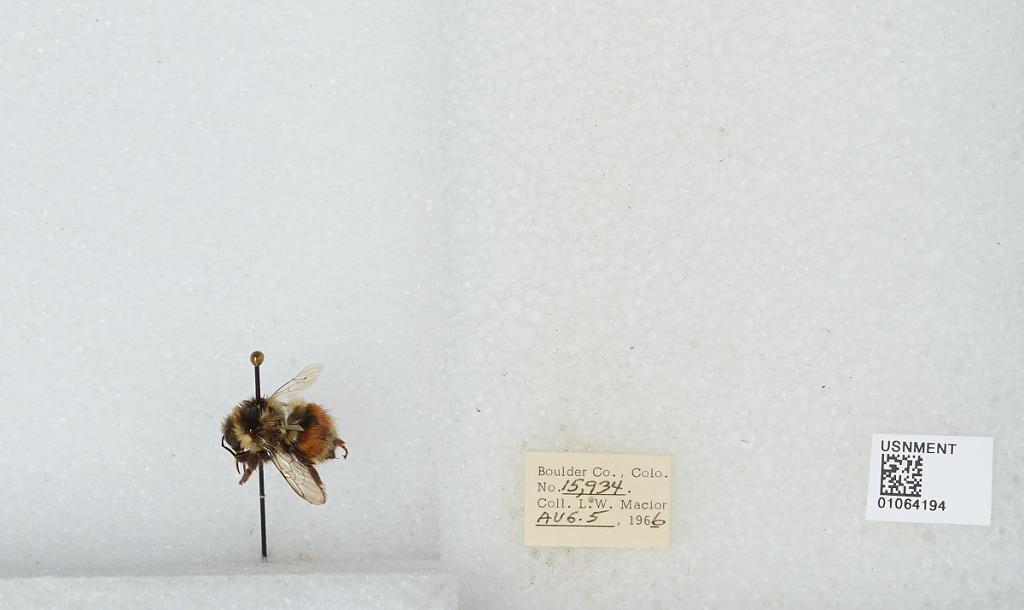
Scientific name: Bombus (Pyrobombus) bifarius Cresson
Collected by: L. Macior
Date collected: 1966-8-5
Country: United States
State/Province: Colorado
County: Boulder
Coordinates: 40.0017, -105.308